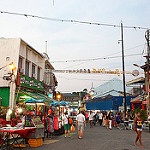
Scene: Outdoor